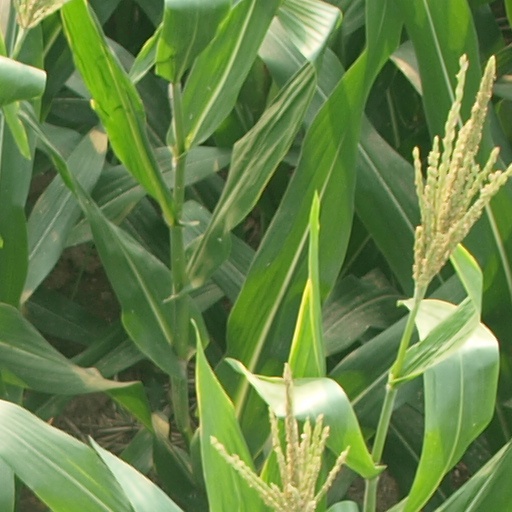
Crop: maize; corn